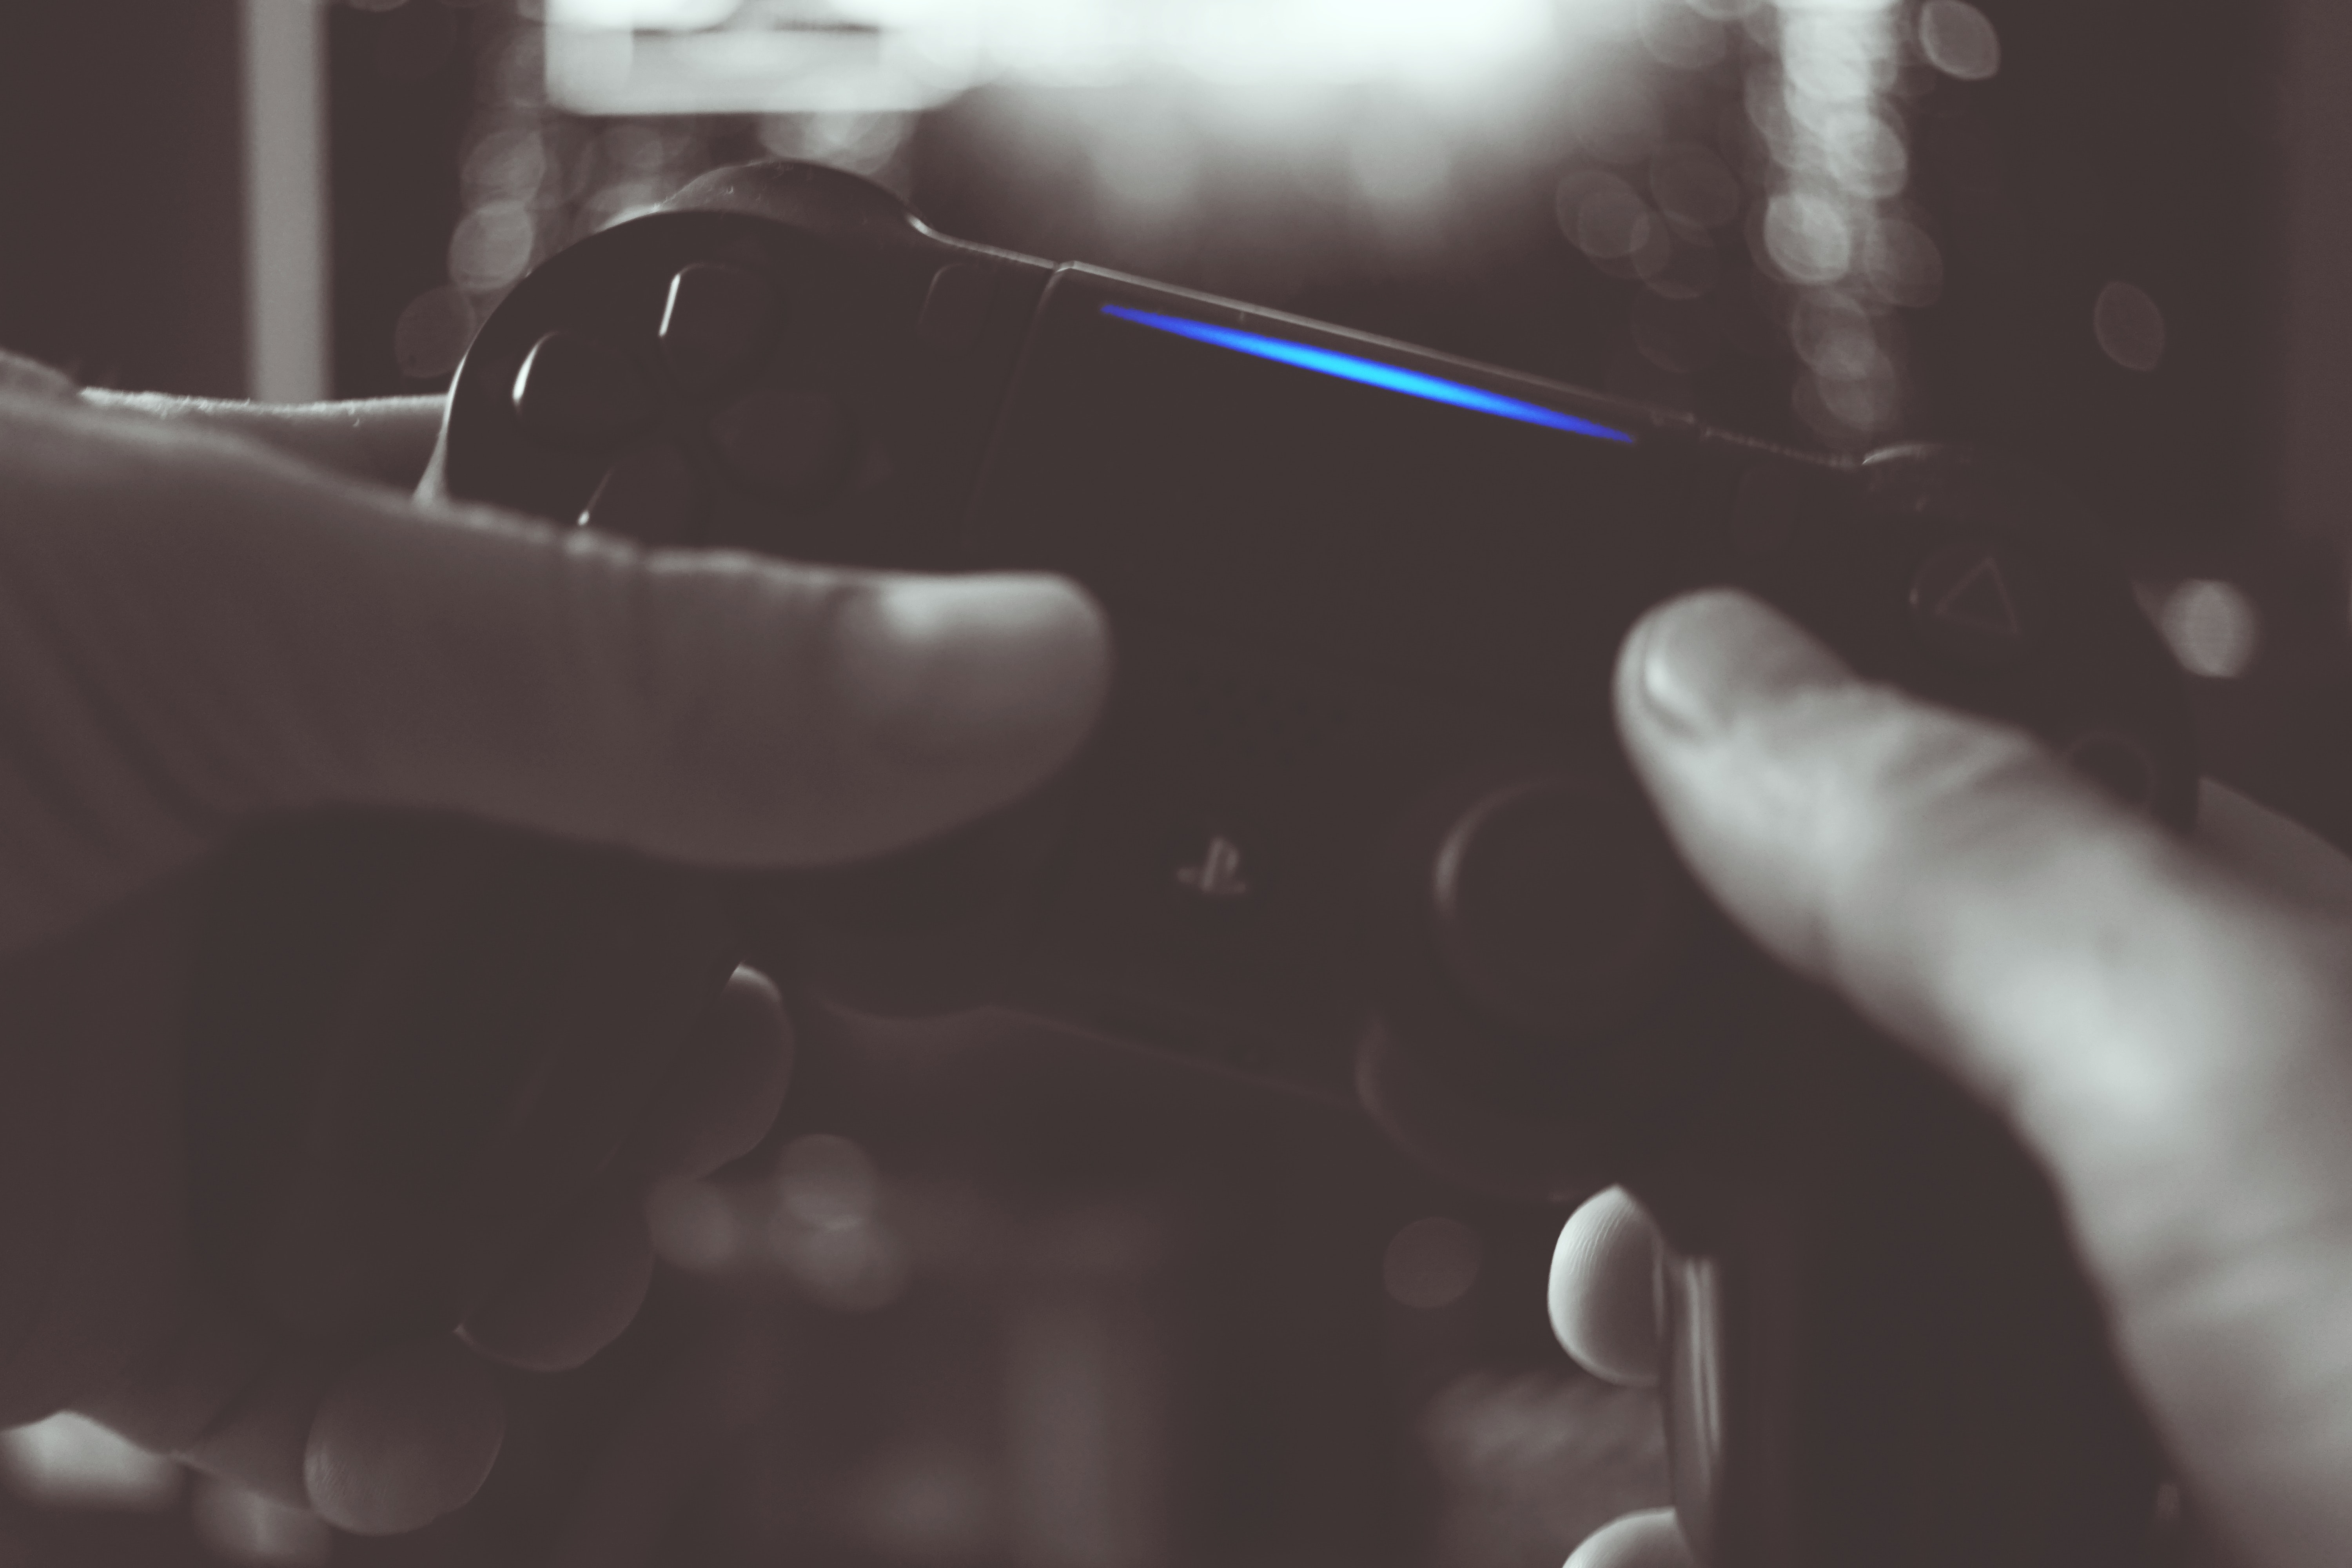
black, hand, finger, black and white, photography, technology, monochrome, cloud, electronic instrument, glasses, style